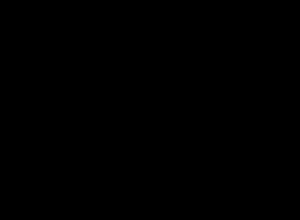
The Last of Us est un jeu vidéo d’action-aventure en vue à la troisième personne, de type survival horror, développé par Naughty Dog et édité par Sony Computer Entertainment sur PlayStation 3, sorti le 14 juin 2013. D'abord exclusivement développé sur PlayStation 3, le jeu connaît une version remastérisée et titrée The Last of Us: Remastered, regroupant tous les contenus téléchargeables, sortie sur PlayStation 4 le 29 juillet 2014.